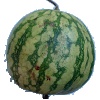
Label: Watermelon 1